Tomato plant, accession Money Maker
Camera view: horizontal (90 deg, fisheye); turntable rotation: 210 degrees
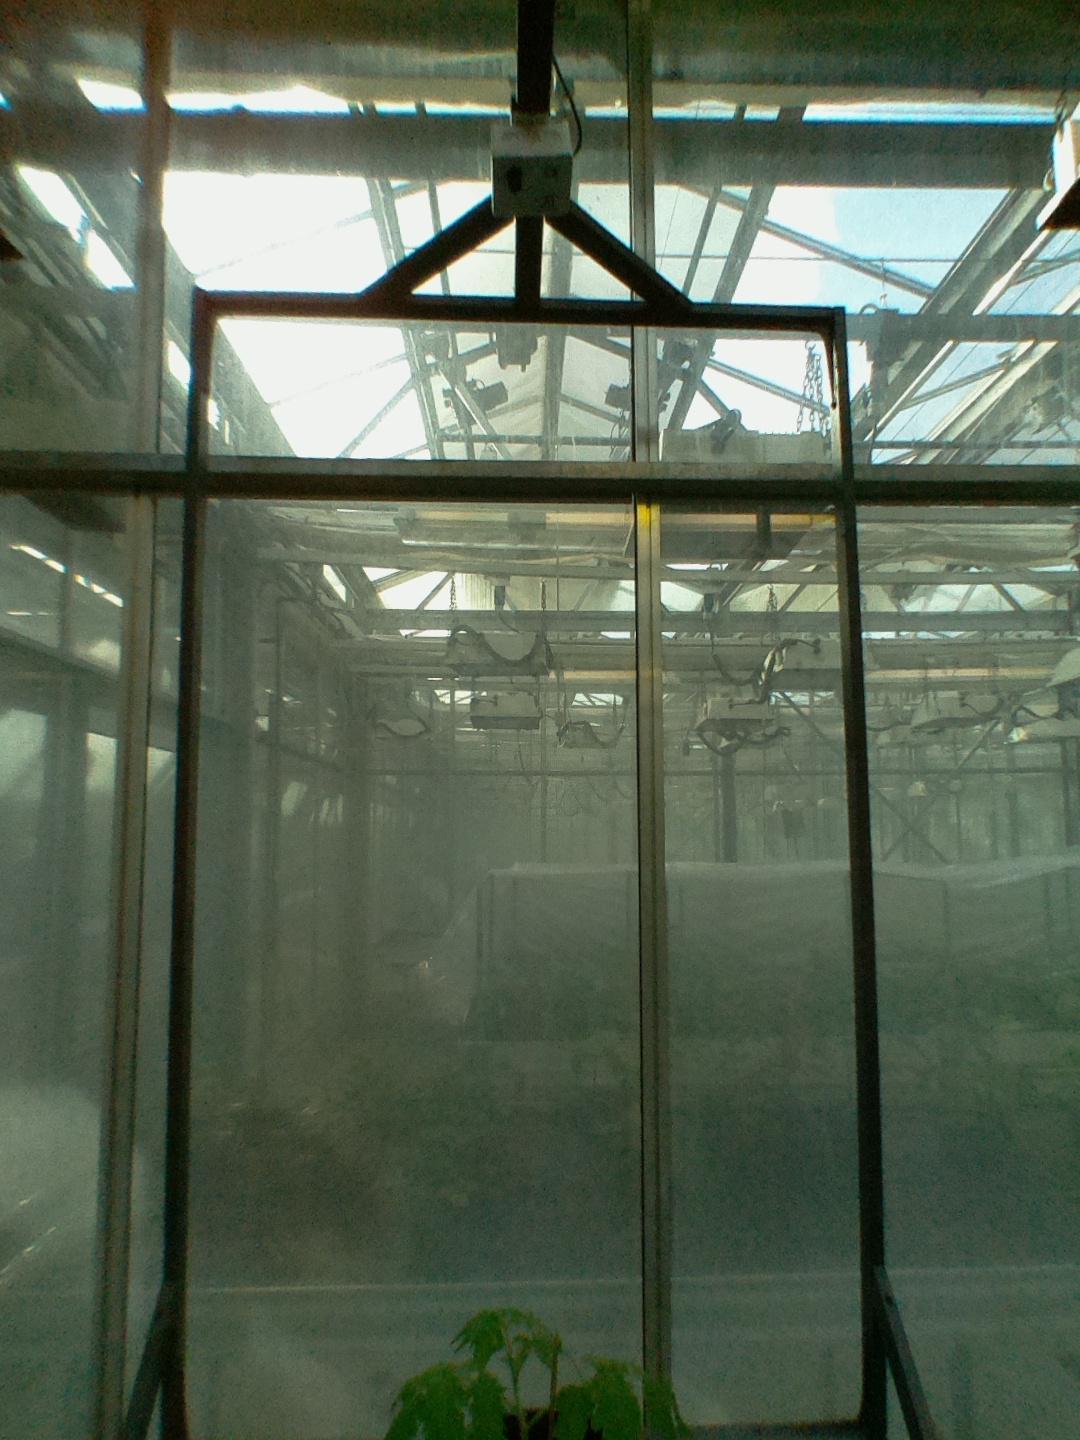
BBCH growth stage 13: 6 of true leaves visible